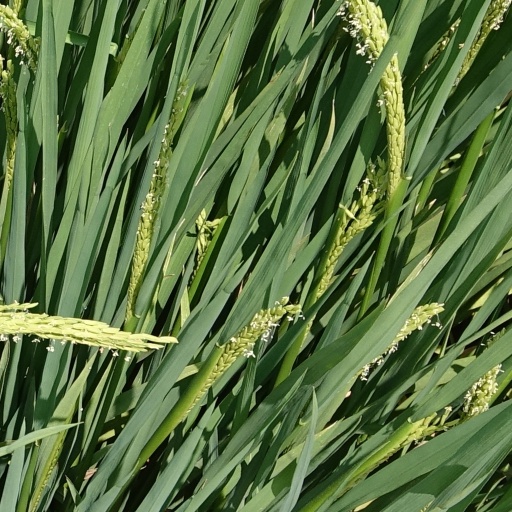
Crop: rice